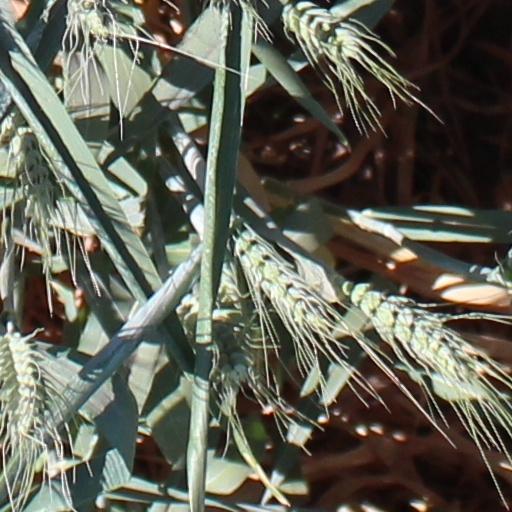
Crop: wheat